Scott Handcock

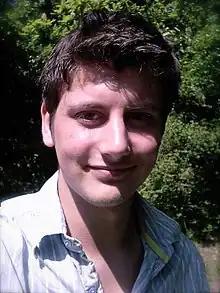
Handcock in 2008

Scott Handcock (born 8 November 1984) is an English writer, director and producer who has been involved in a number of audio plays for Big Finish Productions. After sixteen years with the company, it was announced in 2022 that Handcock would leave his role at Big Finish and join television production company Bad Wolf as the script editor for the British science fiction TV series "Doctor Who", beginning with the show's fourteenth series.